Igors Vihrovs

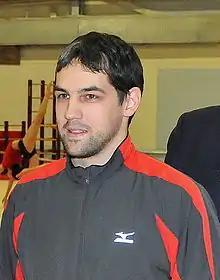
Vihrovs in 2011

Igors Vihrovs (born 6 June 1978) is a Latvian former artistic gymnast. He won the gold medal on the floor exercise at the 2000 Summer Olympics, becoming the first Olympic gold medalist for independent Latvia. He is the 2001 World Championships floor exercise bronze medalist.